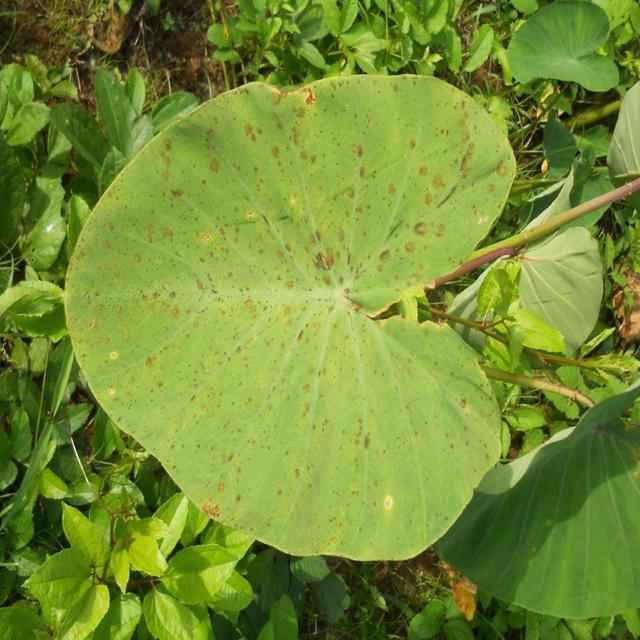
Label: Early_Blight